Tel Aviv Performing Arts Center

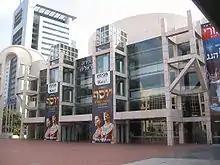
Israeli Opera House

The Tel Aviv Performing Arts Center (TAPAC) or The Golda Center for Performing Arts is a performing arts center at King Saul Boulevard in Tel Aviv, Israel. It was designed by Israeli architect Yaakov Rechter.